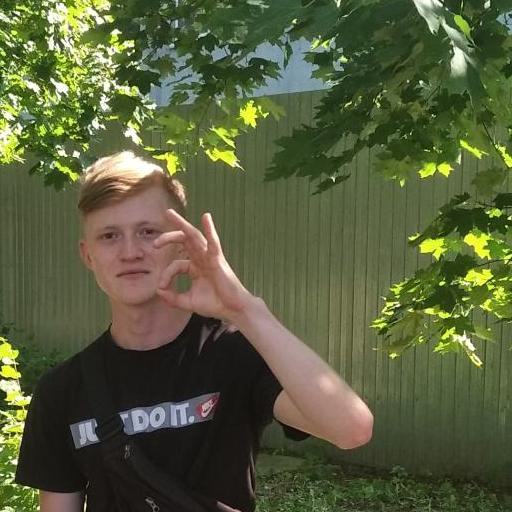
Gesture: ok